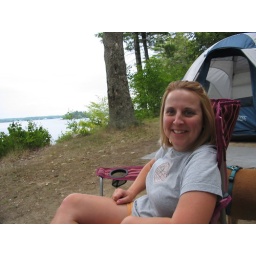
Happy times in T.I Park before the great flood swept our tent into the lake and us into the truck with the dogs.